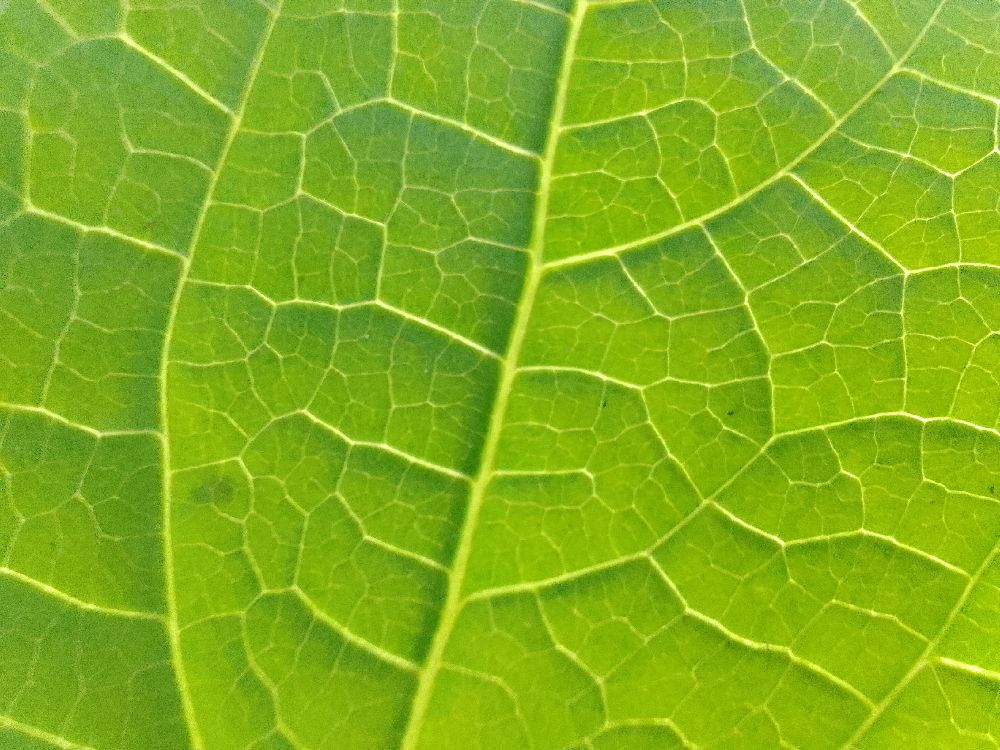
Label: healthy